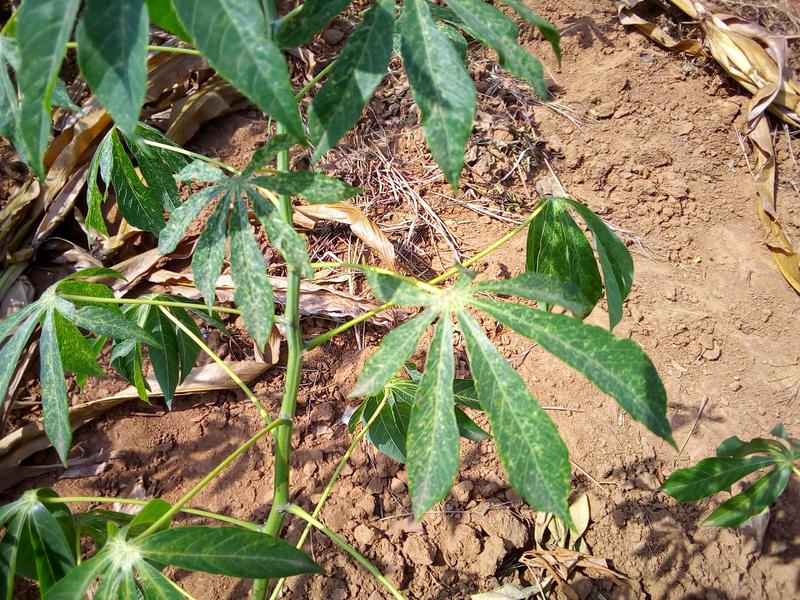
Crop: cassava
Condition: green_mottle